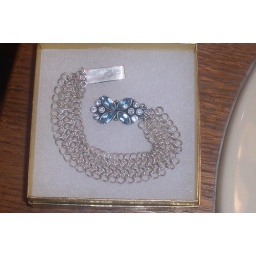
Sterling Silver European 4 in 1 with a blue topaz box clasp.